United Nations

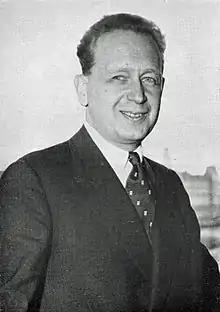
Dag Hammarskjöld was a particularly active secretary-general from 1953 until he died in 1961.

By 1 March 1945, 21 additional states had signed the Declaration by the United Nations. After months of planning, the UN Conference on International Organization opened in San Francisco on 25 April 1945. It was attended by 50 nations' governments and a number of non-governmental organizations. The delegations of the Big Four chaired the plenary meetings. Previously, Churchill had urged Roosevelt to restore France to its status of a major power after the liberation of Paris in August 1944. The drafting of the Charter of the United Nations was completed over the following two months, and it was signed on 26 June 1945 by the representatives of the 50 countries. The UN officially came into existence on 24 October 1945, upon ratification of the Charter by the five permanent members of the Security Council: the United States, the United Kingdom, France, the Soviet Union and China — and by a majority of the other 46 nations.